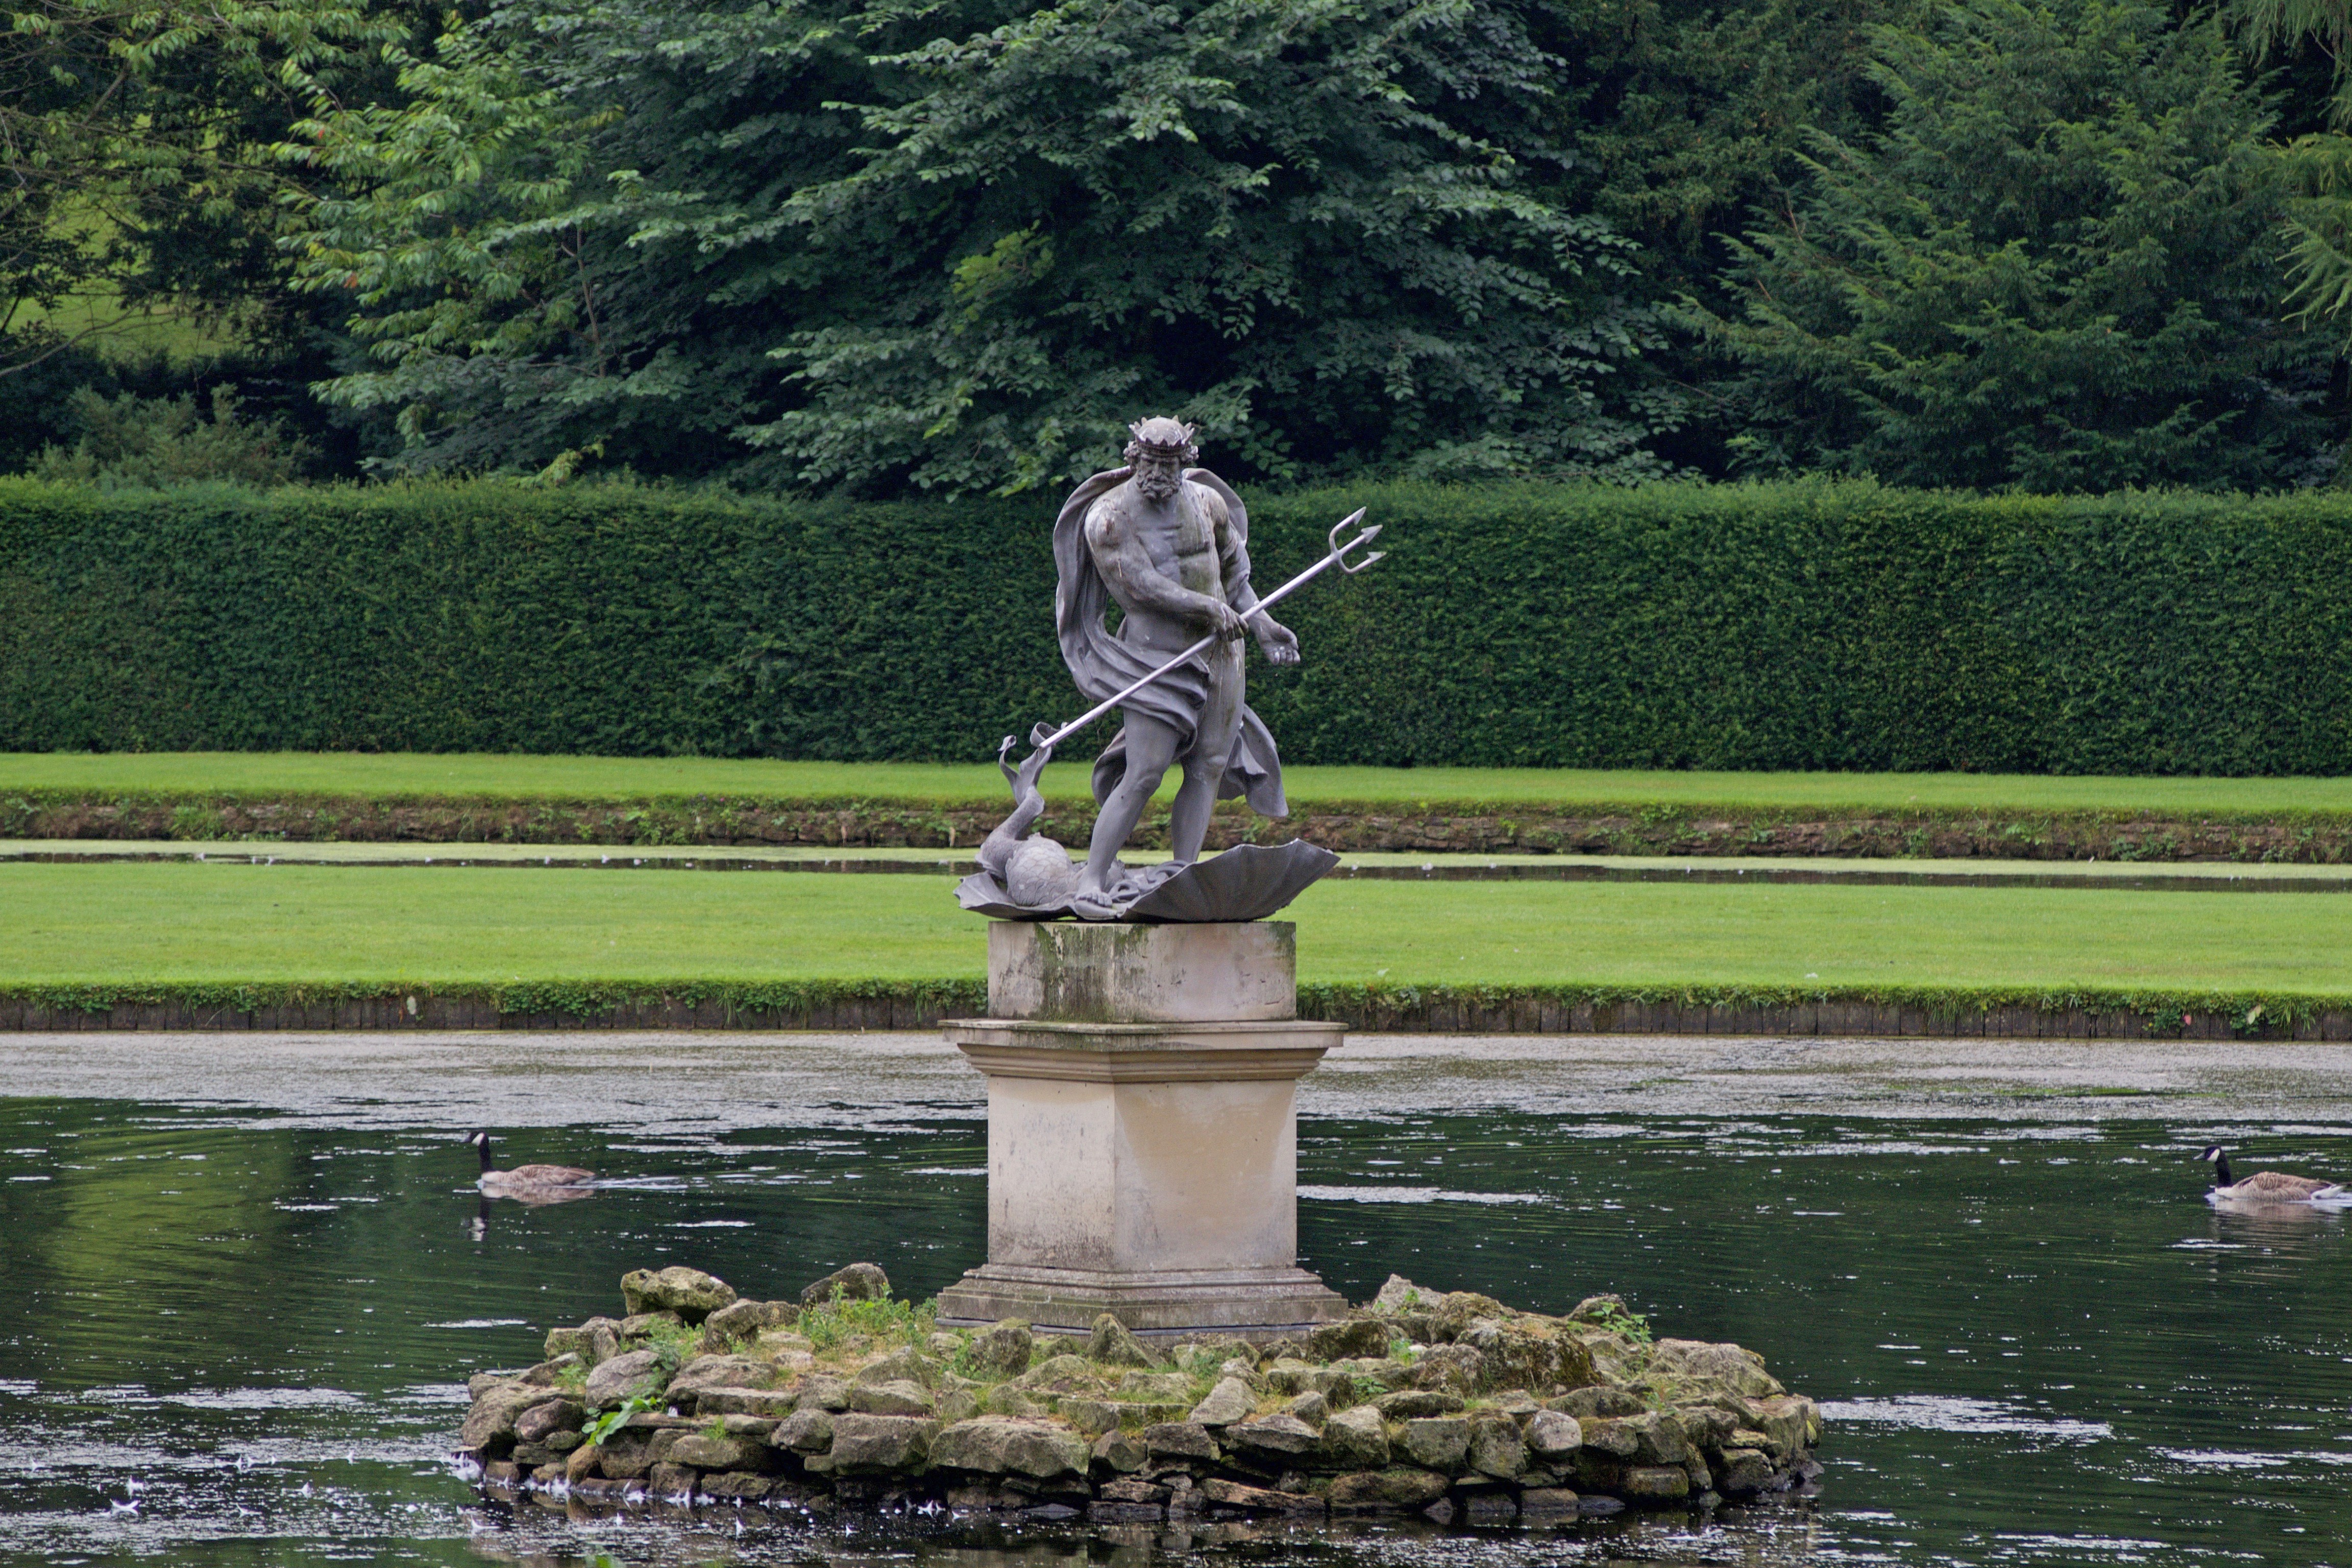
water, monument, pond, statue, garden, england, sculpture, memorial, yorkshire, art, fountain, water feature, united kingdom, unesco world heritage site, fountains abbey, water gardens, national treust